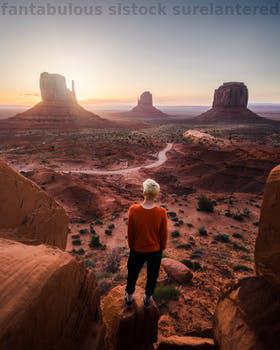
Label: Watermark